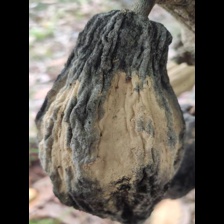
Label: moniliophthora